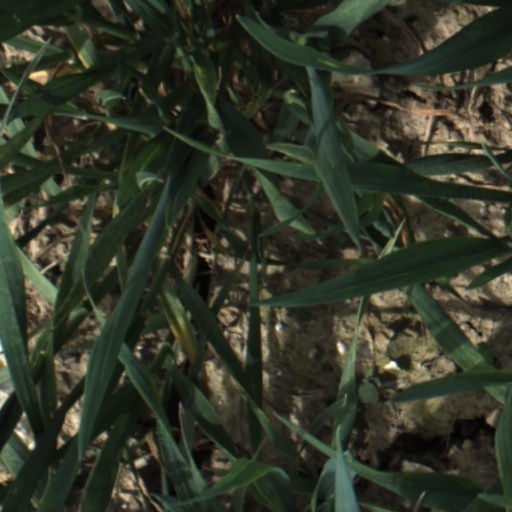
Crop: wheat